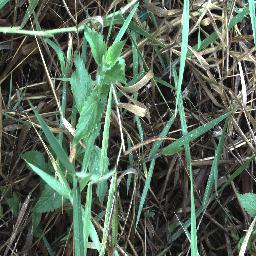
Label: siam_weed